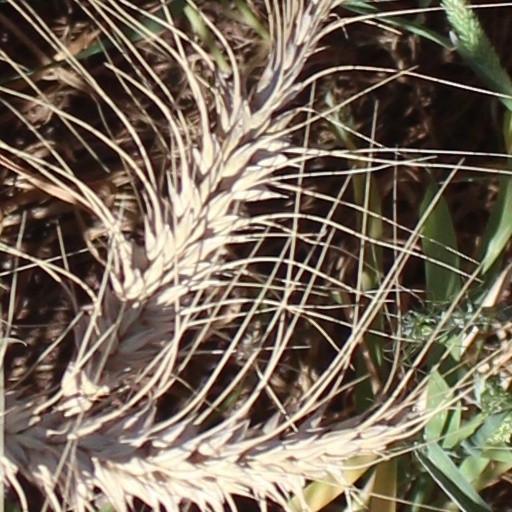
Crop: wheat